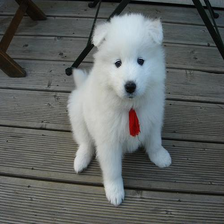
Species: dog
Breed: samoyed